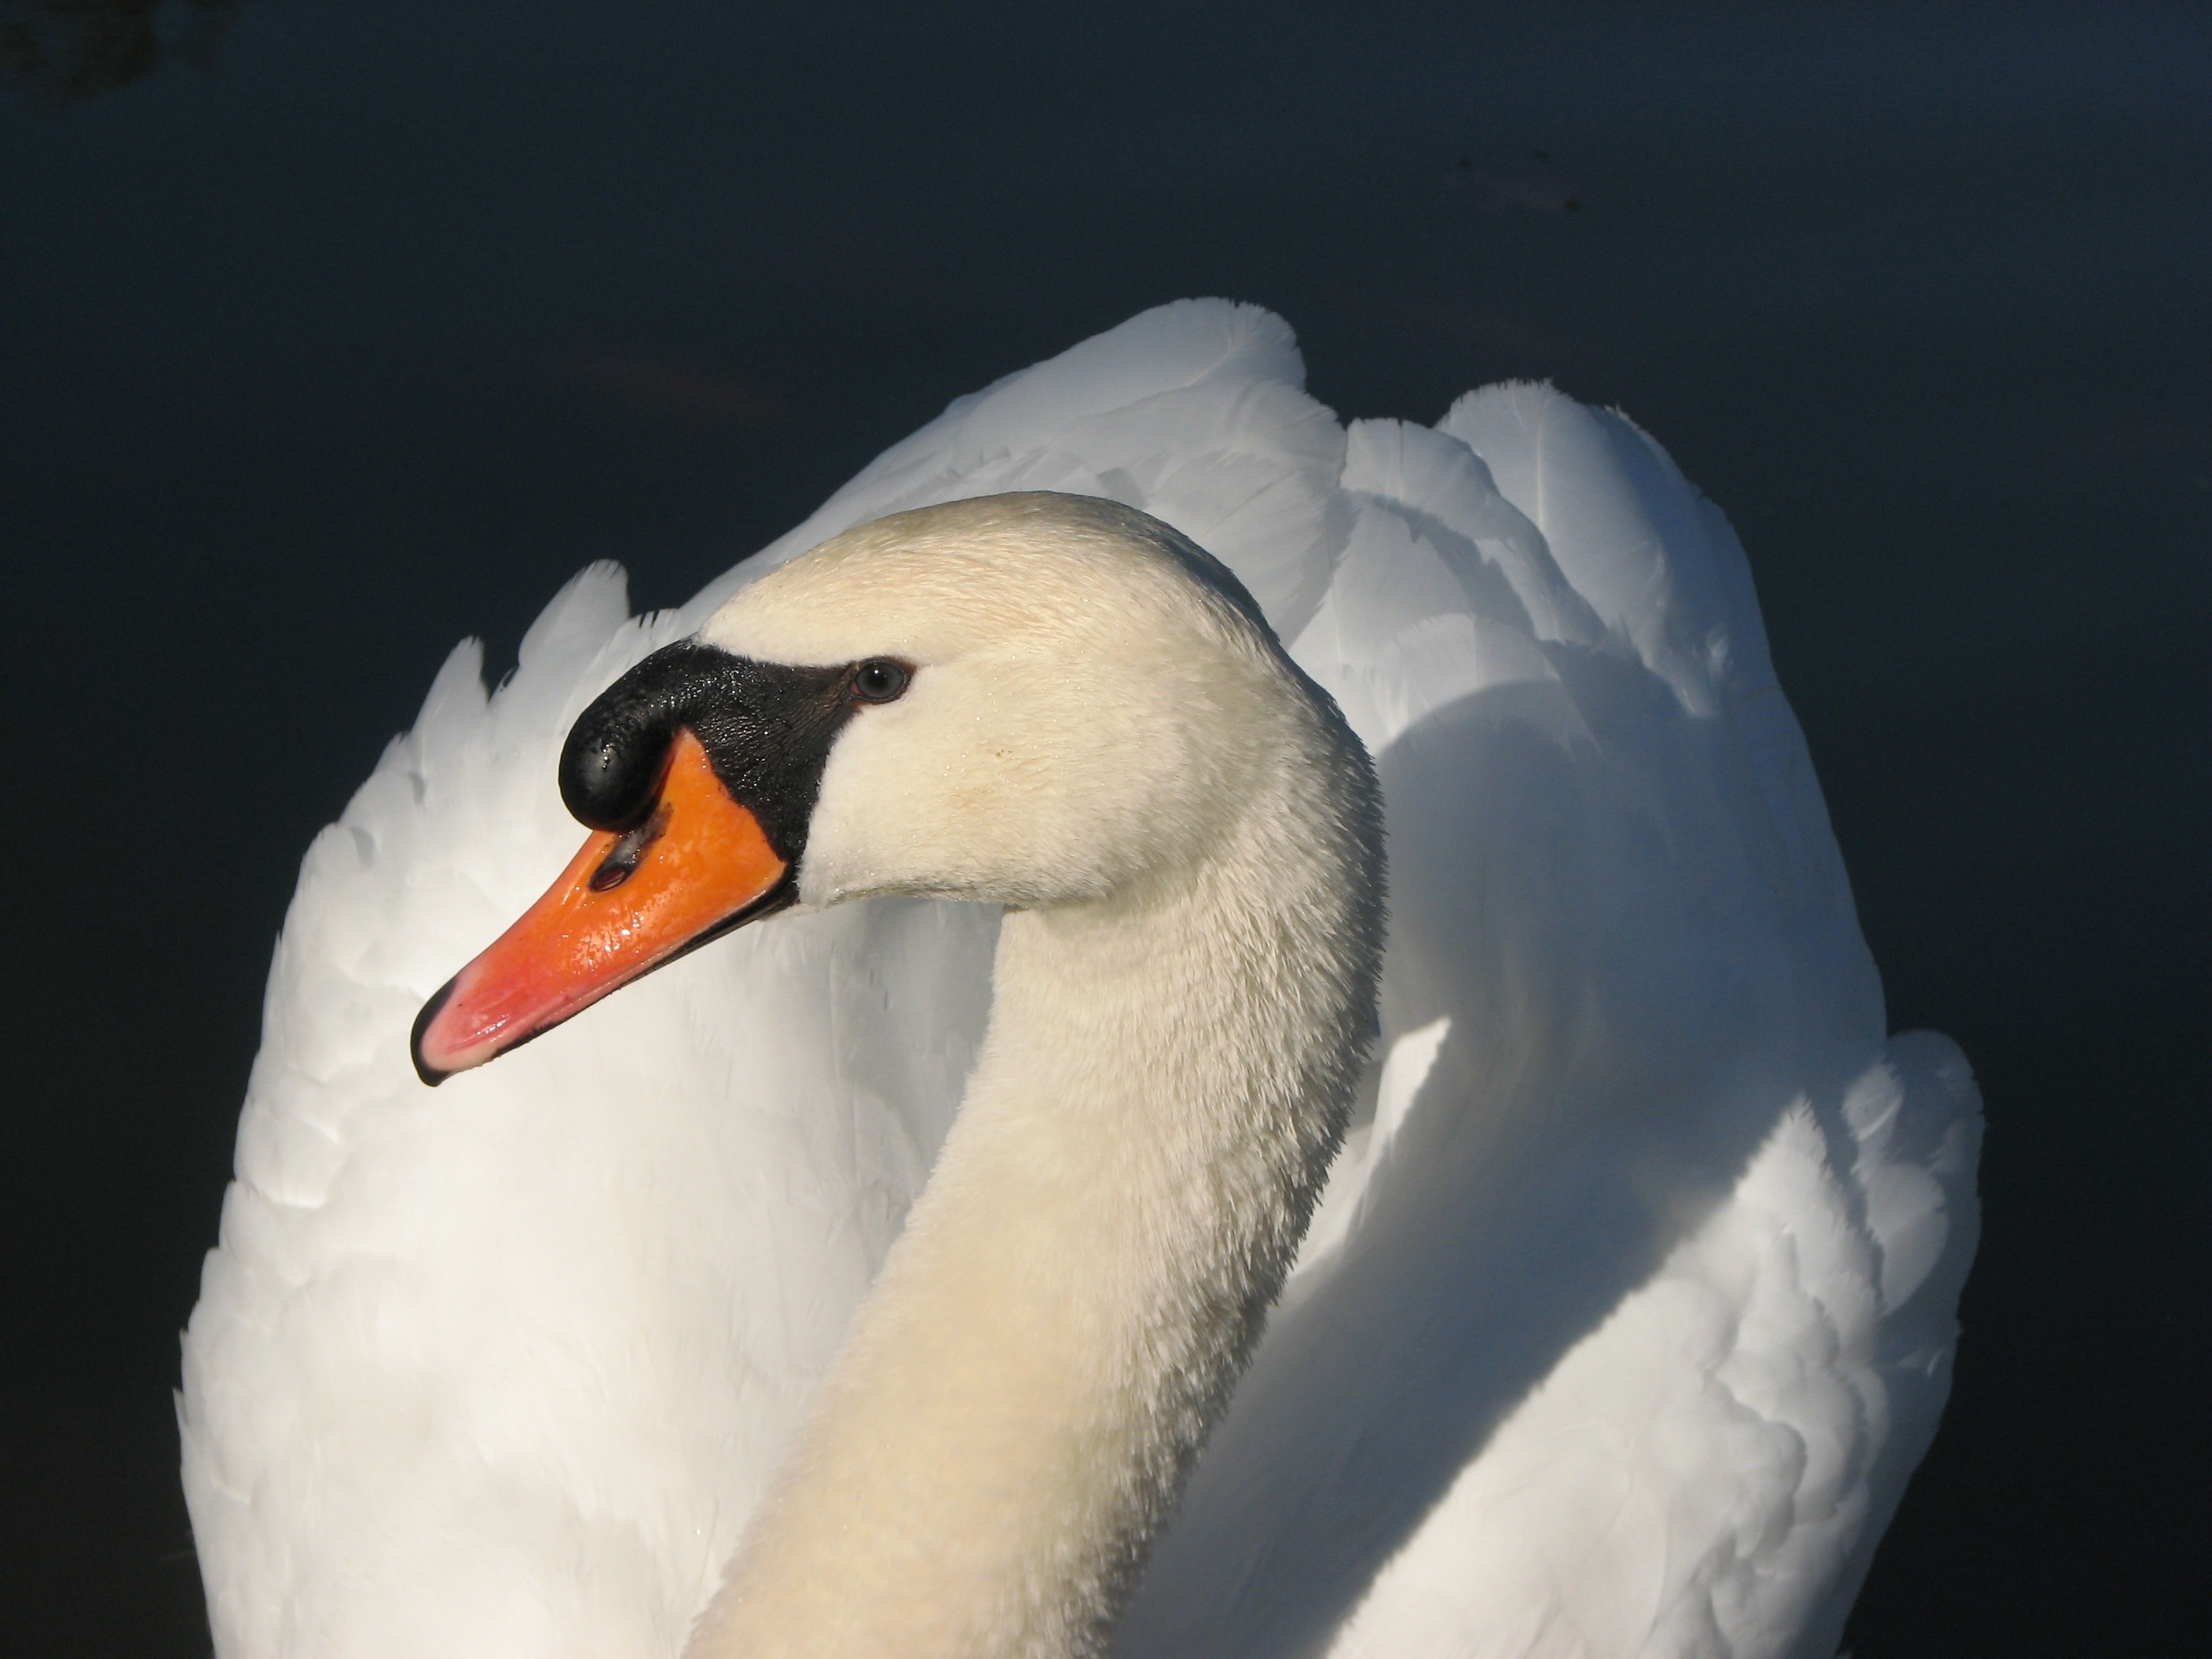
swan, beak, bird, water bird, ducks, geese and swans, neck, waterfowl, wildlife, goose, tundra swan, duck, feather